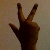
The image shows a hand gesture representing the number 3 in Indian Sign Language.